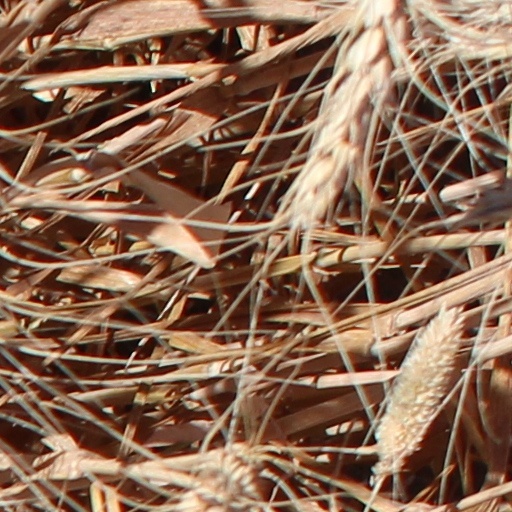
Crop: wheat